East Attica

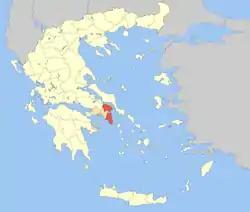
Municipalities of East Attica

East Attica is one of the regional units of Greece. It is part of the region of Attica. The regional unit covers the eastern part of the urban agglomeration of Athens, and also the rural area to its east.